Growstown School

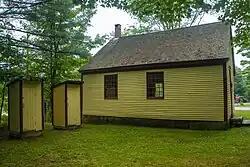
The southern side of the building, pictured in 2013, with the entrance on the right

The Growstown School is a historic one-room school located in the Growstown neighborhood of Brunswick, Maine, United States. Built in 1849, and opened on February 22 of that year, it was saved from demolition in 1971 after local residents intervened, an act that included the installation of a new roof on the property. It was restored over time, including by the American Association of University Women (AAUW) in 1983 (which turned it into a living history center) and later by the town's public works department. It is now the only remaining one-room schoolhouse in Brunswick of a one-time twenty-six. Betty Fitzjarrald, who chaired the restoration effort for the AAUW, died in 2022, aged 87.